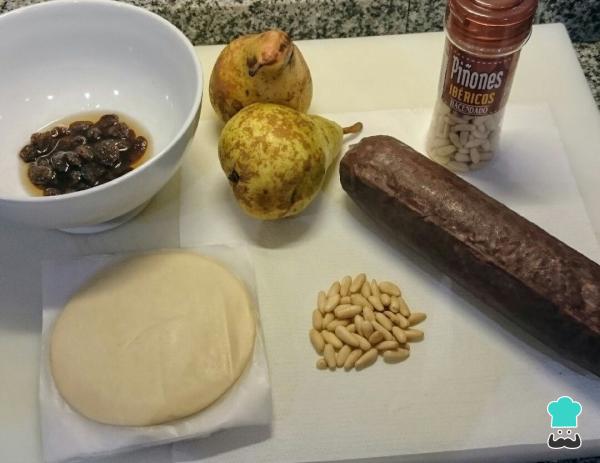
Para hacer estas estupendas empanadillas de morcilla, lo primero que tenemos que hacer es reunir todos los ingredientes. Las obleas para empanadillas pueden ser de masa de hojaldre o masa filo, esto es al gusto.